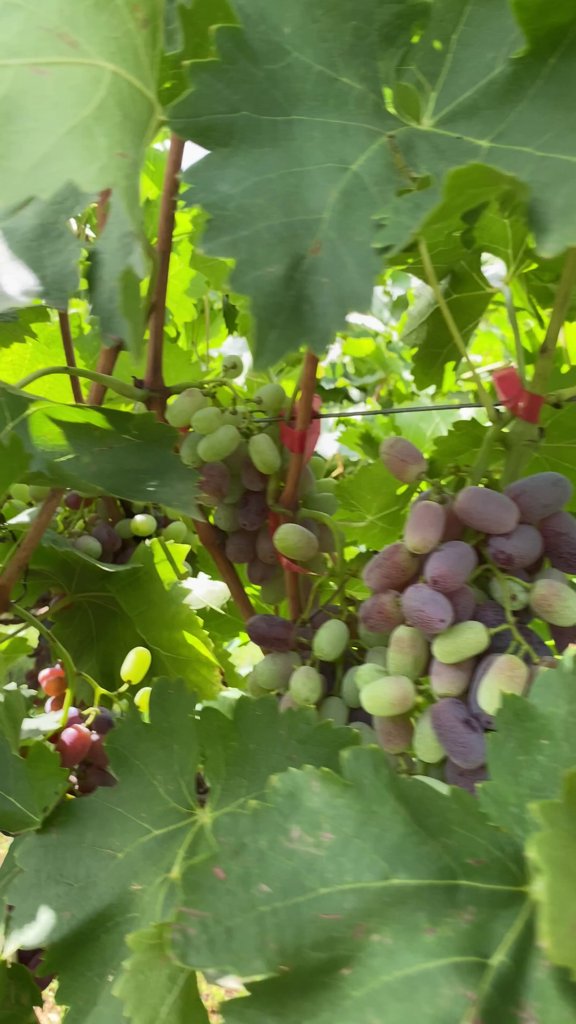
Berries visible: 91
Grape clusters: 4